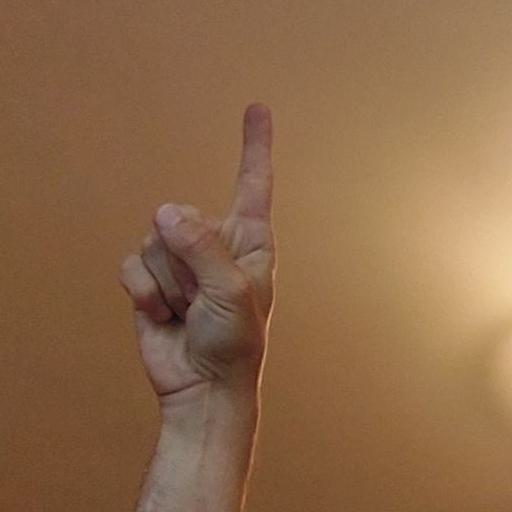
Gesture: one